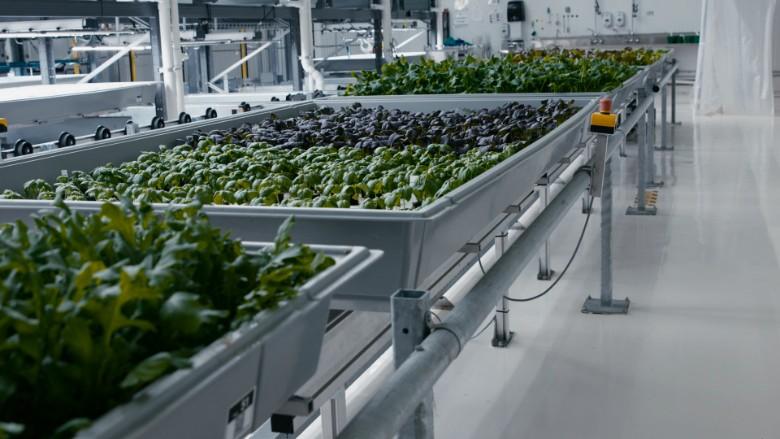
Mimea iliyooteshwa kwa kutumia mashine ya kisasa ya kilimo, ambayo inatumika kuboresha ufanisi wa kilimo haswa kwenye mimea ambayo inapandwa bila udongo.